Rundle Mall

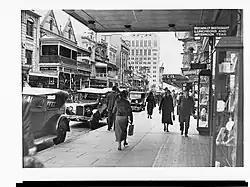
Rundle Mall (looking west towards Hindley Street) prior to becoming a pedestrian mall, circa 1925

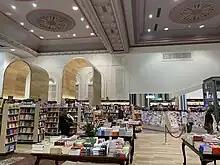
Dymocks bookstore now occupies the upper level of the Regent Theatre

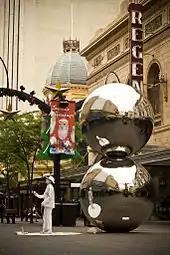
"The Spheres", aka "the Mall's Balls" (2008)

Rundle Street, from which the mall takes its name, is named after John Rundle, a member of the British House of Commons and an original director of the South Australia Company. The street was named on 23 May 1837 by the Street Naming Committee.